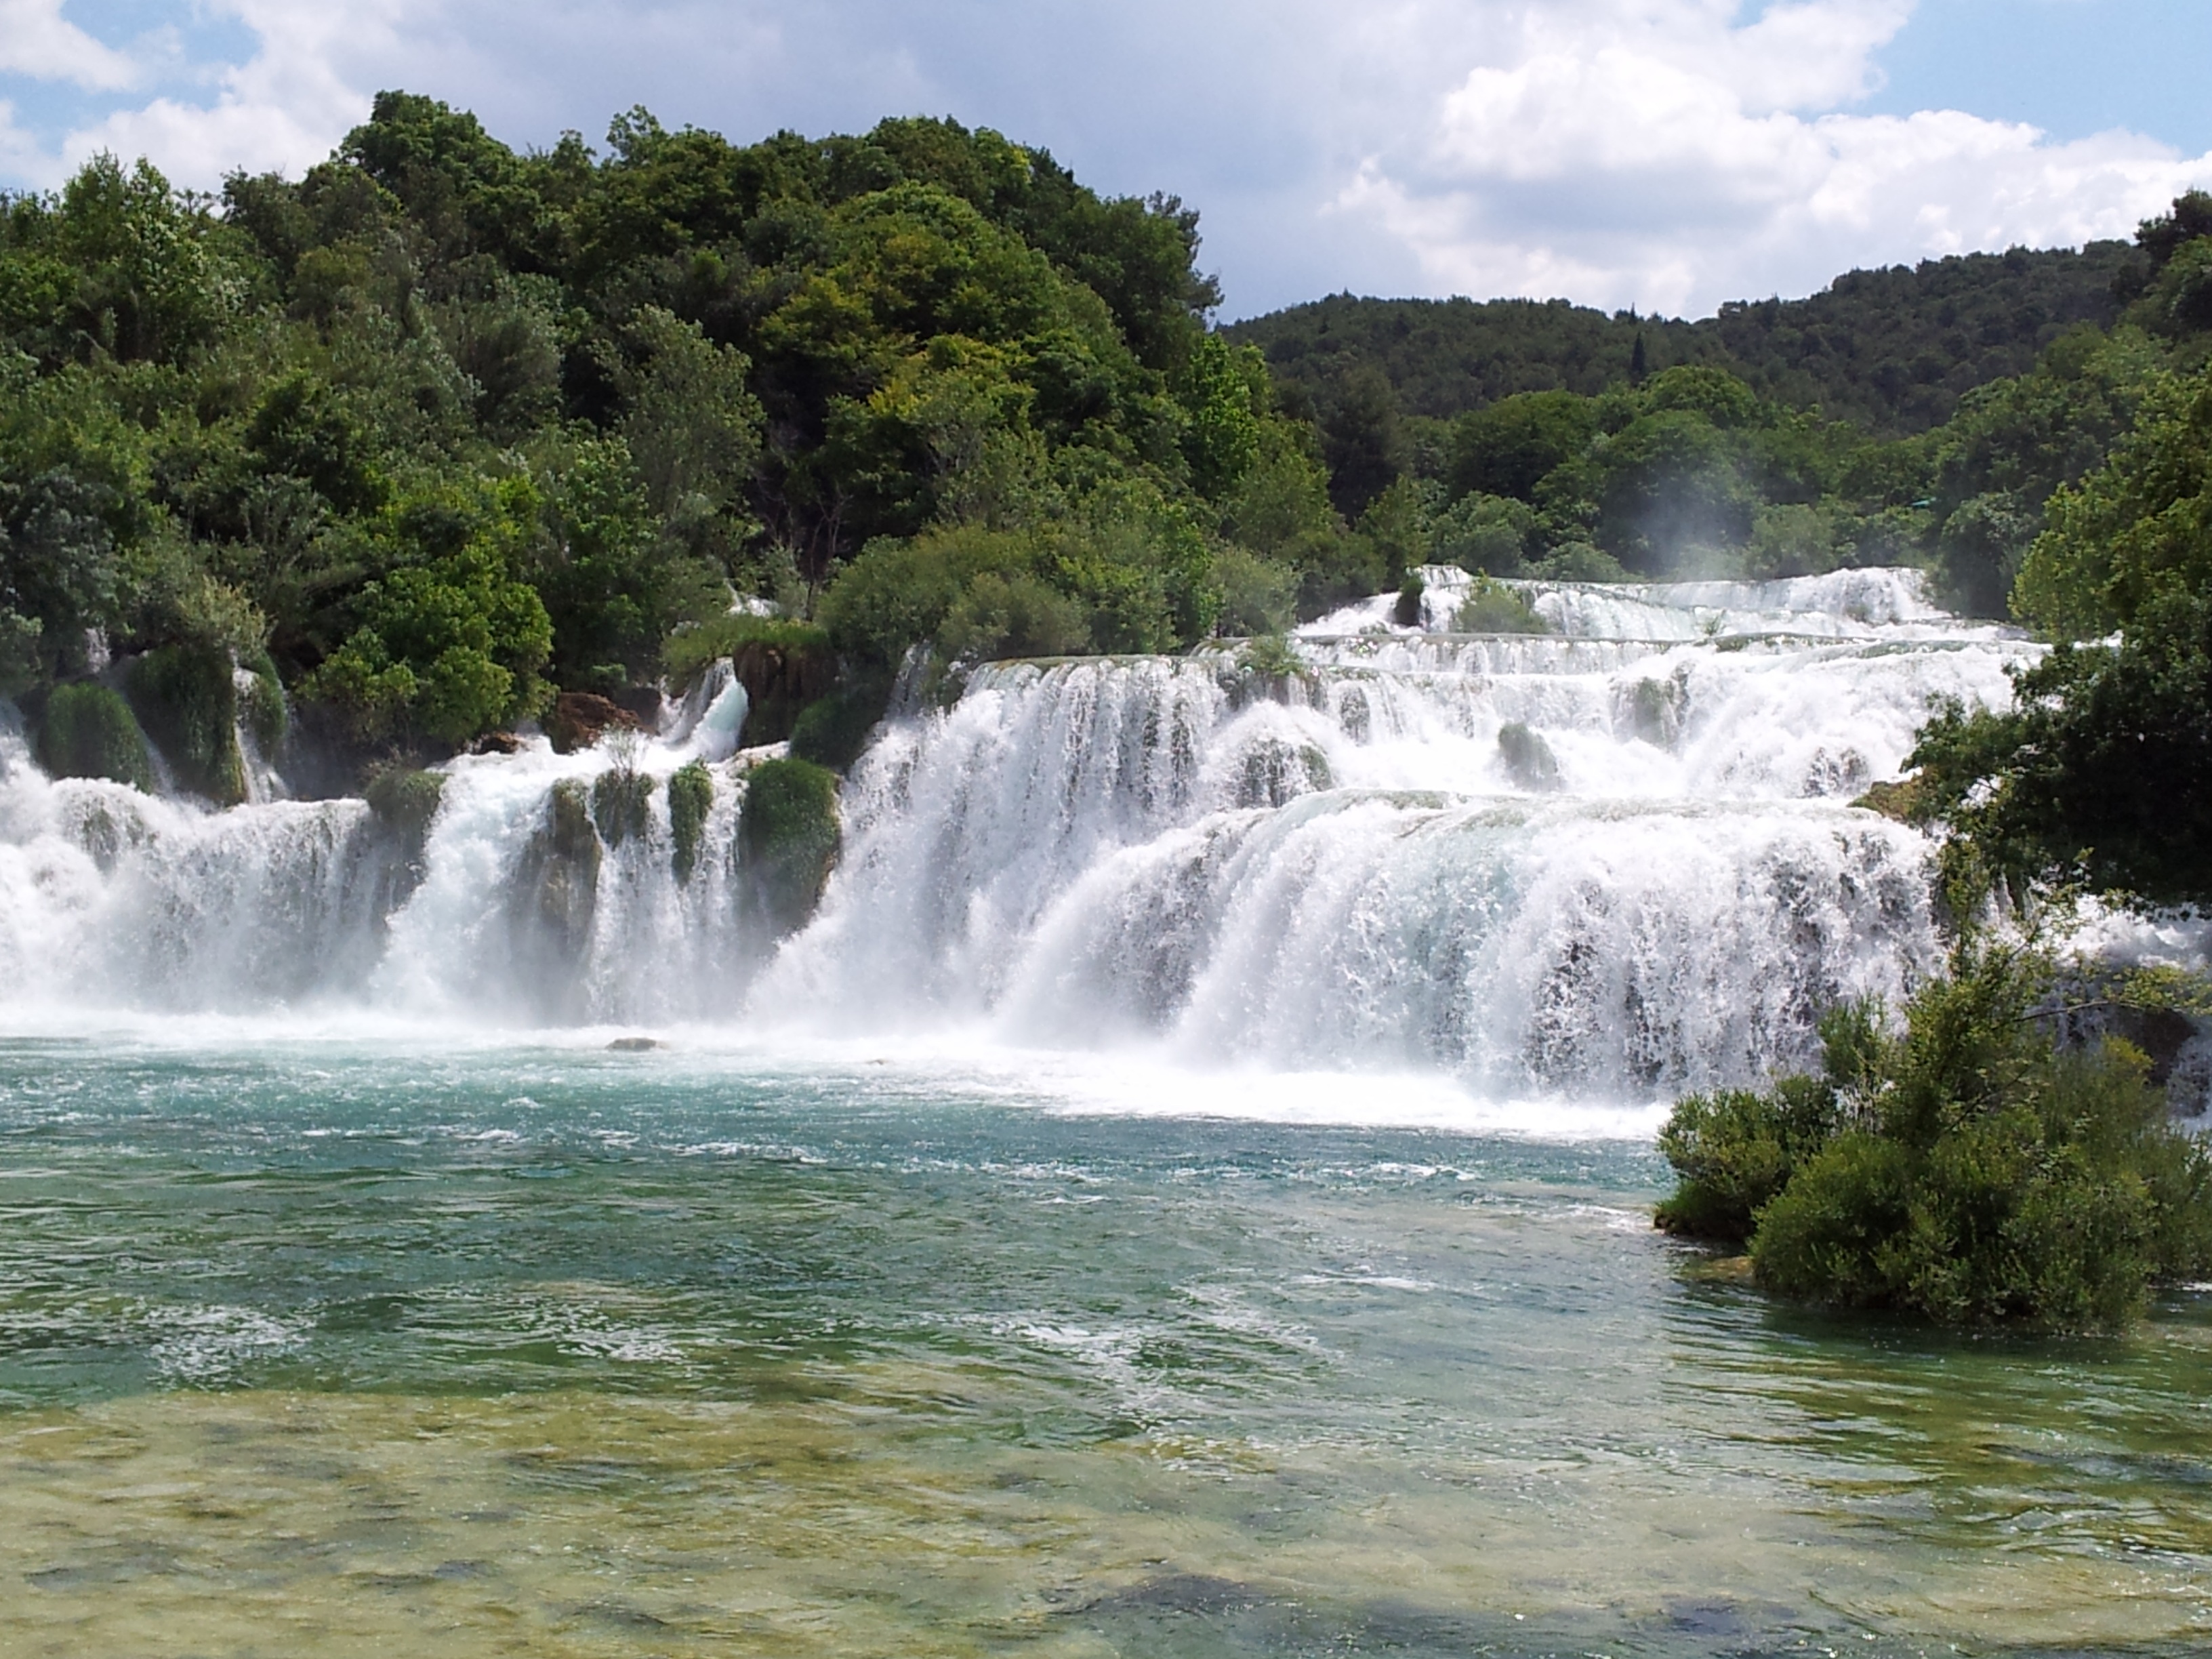
water, waterfall, river, flow, rapid, national park, body of water, croatia, falls, waterfalls, wasserfall, water feature, watercourse, dalmatia, krk